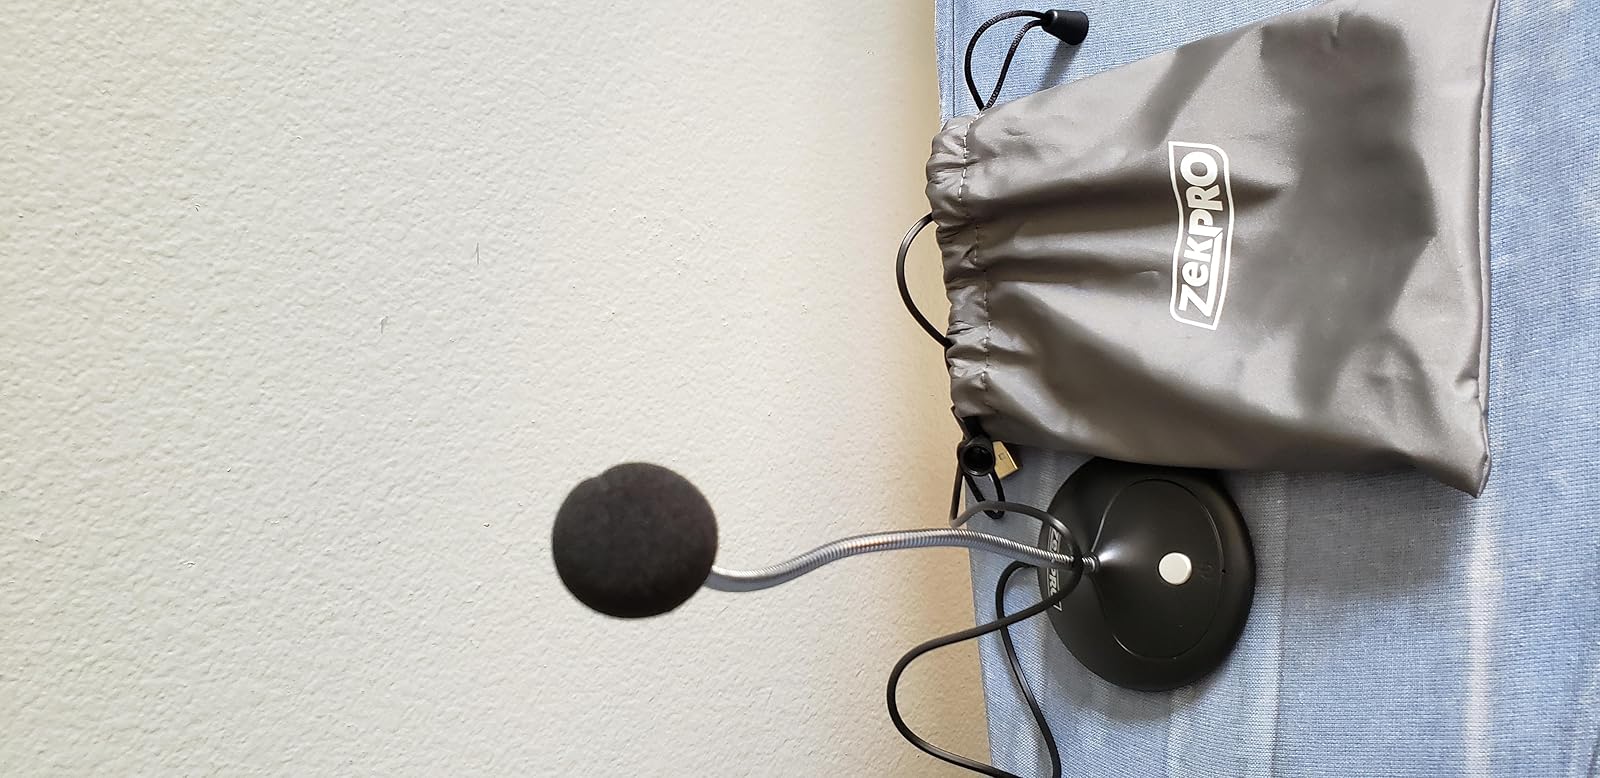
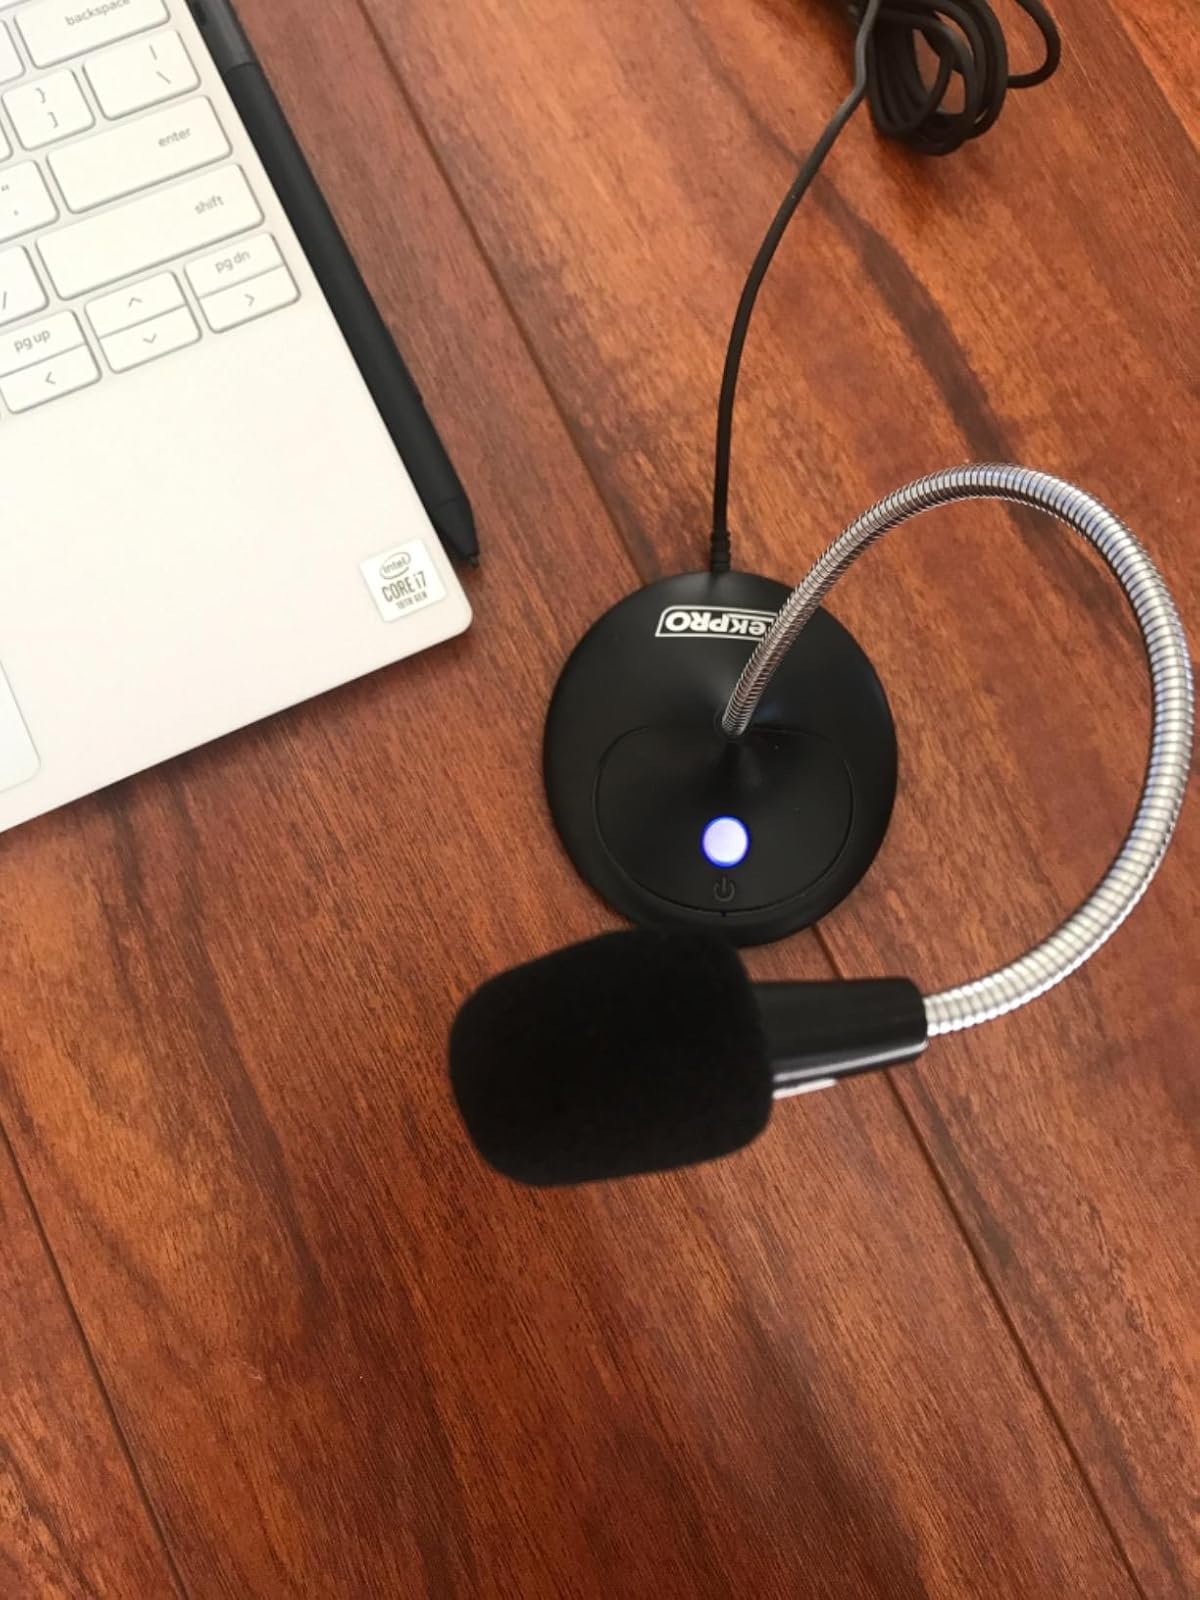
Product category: microphone
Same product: yes